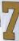
Number: 7